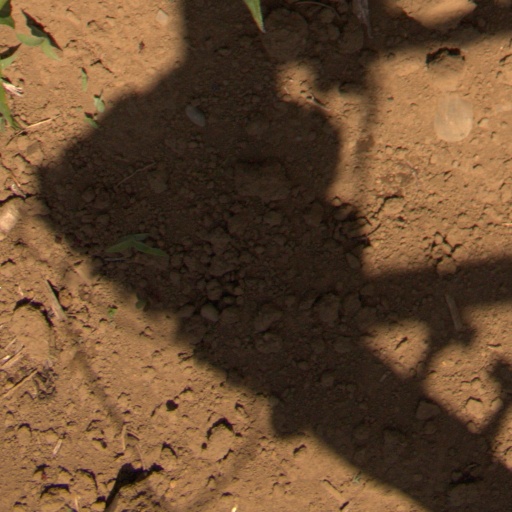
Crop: Jerusalem artichoke